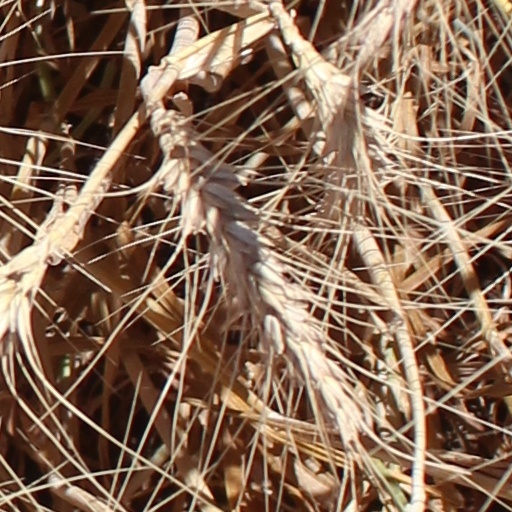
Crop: wheat